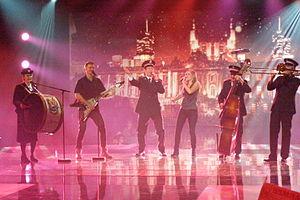
Takasa, anciennement Heilsarmee, est un groupe de musique suisse, créé en 2012, composé de six membres de l'Armée du salut.